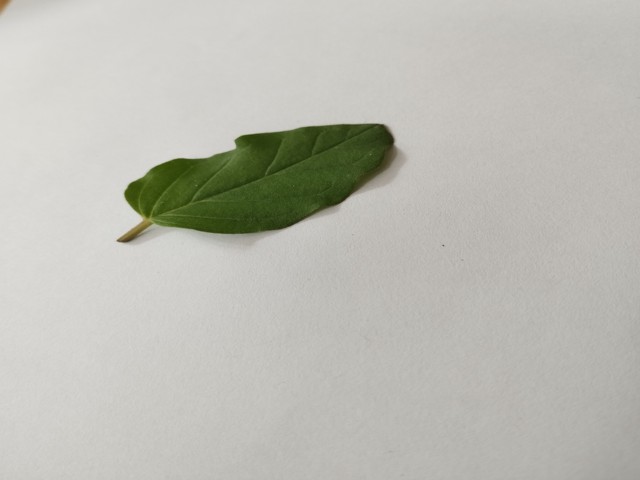
Plant: punarnava